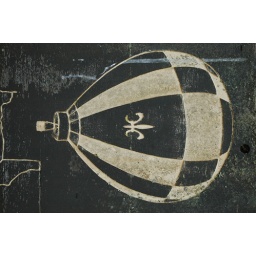
From Bay Bridge to Coquille River Bridge, Oregon. Water, beaches and forest near the ocean close to Sunset Beach, Oregon.